Charles VI of France

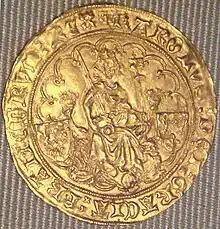
A coin of Charles VI, a "double d'or", minted in La Rochelle in 1420

Charles VI's early successes with the Marmousets as his counselors quickly dissipated as a result of the bouts of psychosis he experienced from his mid-twenties. Mental illness may have been passed on for several generations through his mother, Joanna of Bourbon, with familial schizophrenia syndrome. The true cause of his illness is not known. Since the development of the modern psychiatry in the late 19th century, it has generally been assumed the Charles had suffered from schizophrenia, but alternative theories have over the years included manic-depressive psychosis, familial sarcoidosis causing neurosarcoidosis, severe arsenic poisoning, typhus-induced encephalopathy, porphyria, and others. Typhus could explain his skin plaque or rashes along with his fits of delirium. Although still called by his subjects "Charles the Beloved", he became known also as "Charles the Mad".